National Front (UK)

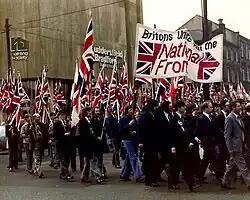
A National Front march in Yorkshire during the 1970s

The party held its first annual conference in October 1967; it was picketed by anti-fascists. In 1968, Chesterton's leadership was unsuccessfully challenged by Fountaine, who then left the party. There were further internal arguments after its lease on its Westminster headquarters ended. Ex-LEL members wanted another base in central London, while the ex-GBM and ex-BNP factions favoured moving into the GBM's old headquarters in Tulse Hill. Chesterton backed the ex-LEL position, and offered a small office in Fleet Street. In April 1968, immigration became the foremost political topic in the national media after the Conservative Party politician Enoch Powell made his Rivers of Blood speech, an appeal against non-white immigration into Britain. Although Powell proposed more moderate measures for expelling migrants than the NF, his use of language was similar to theirs, and some individuals on the right-wing of the Conservatives defected to the NF.